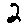
Label: 2